Brookland Bowling Alleys

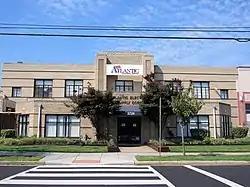
Brookland Bowling Alleys in 2019

The Brookland Bowling Alleys is an Art Deco-style building in the Brookland neighborhood of Washington, D.C., that housed a bowling alley from its construction in 1939 until 1950. The building was listed on the National Register of Historic Places in 2019.